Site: saxony
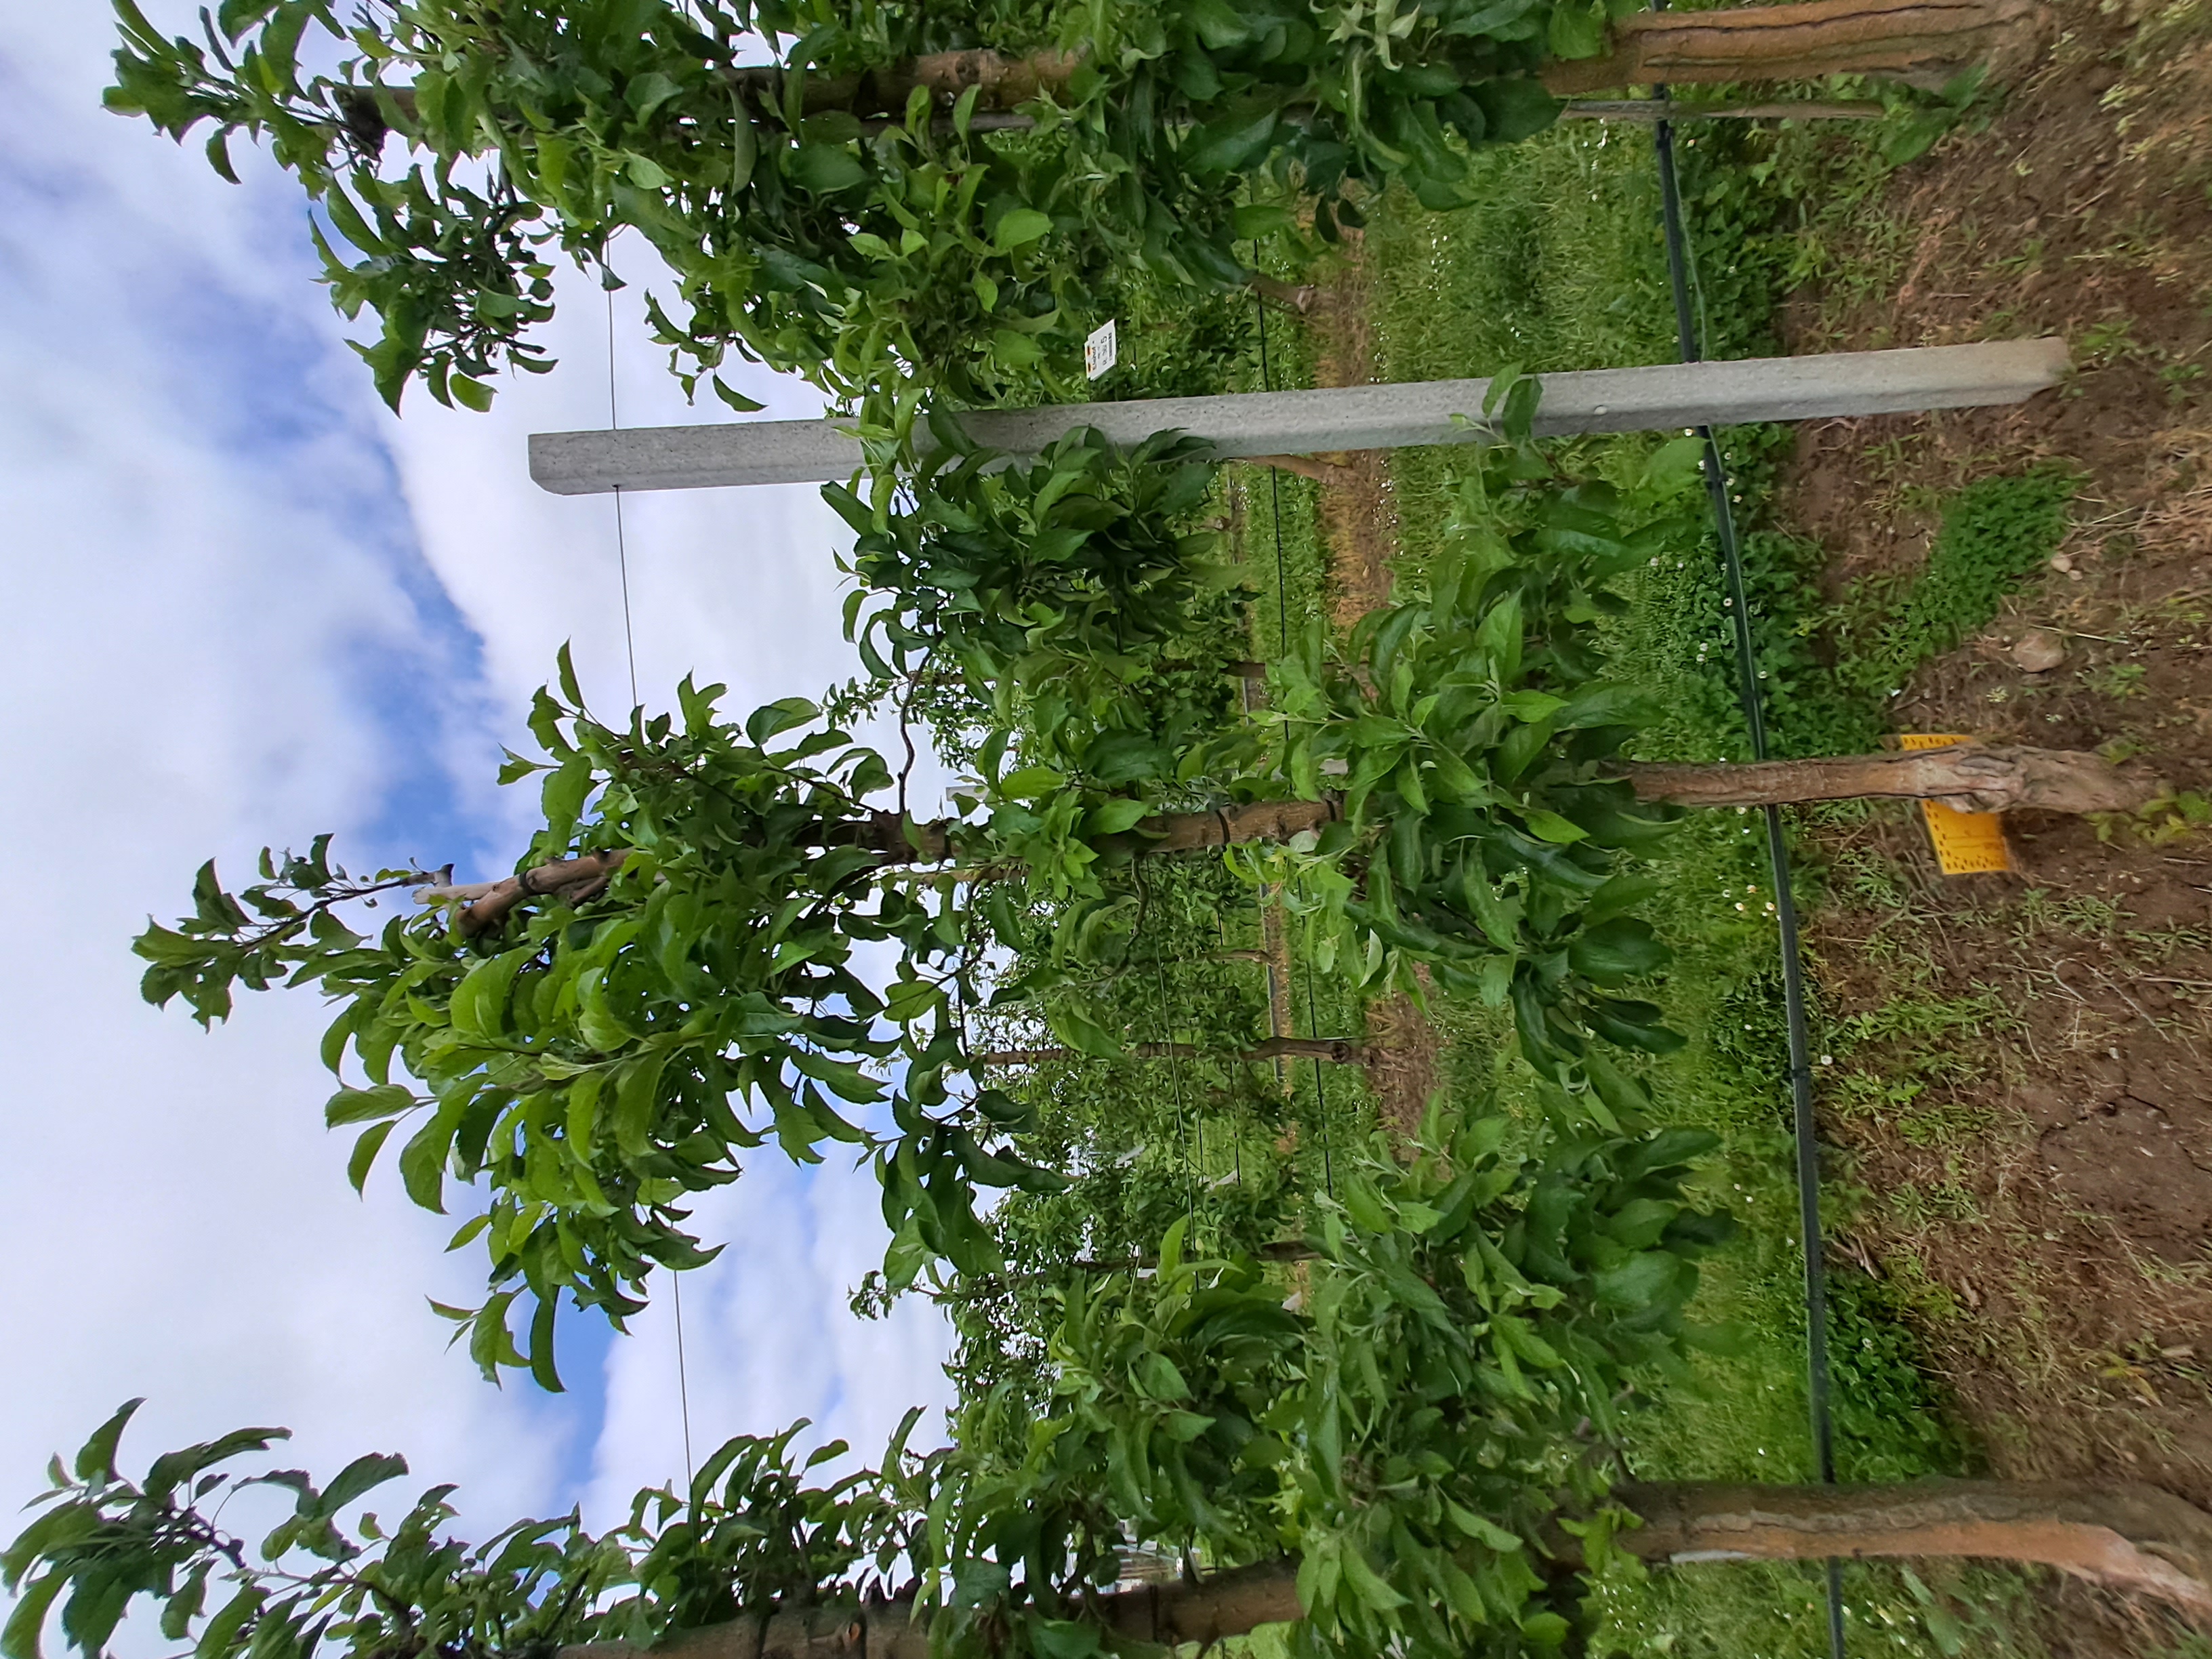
Growth stage (BBCH 71/72): Development of fruit